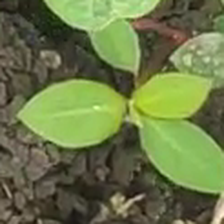
Weed species: Moti_dudhi(Euphorbia_geneculata_L)